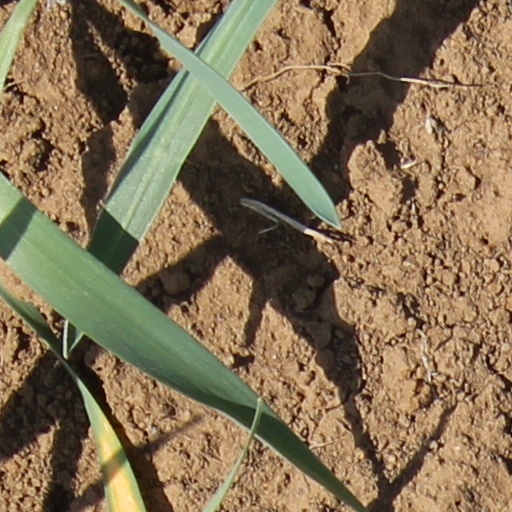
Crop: wheat